I Guess I Like It Like That

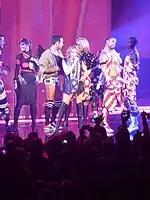
Minogue performing "Everything Taboo Medley" during For You, For Me Tour, the medley contains an excerpt of the song.

"Keep On Pumpin' It" is a song by British producer duo Visionmasters (Paul Taylor and Danny Hybrid) and DJ Tony King featuring vocals by Australian singer Kylie Minogue. It samples Freestyle Orchestra's "Keep On Pumping It Up" and Minogue's vocals from her song "I Guess I Like It Like That". It was written by Minogue, Mike Stock and Pete Waterman. The single consists of two versions: the "Angelic Remix", which was mixed by Vision Masters, and the "Astral Flight Mix", which was mixed by producer Phil Harding.